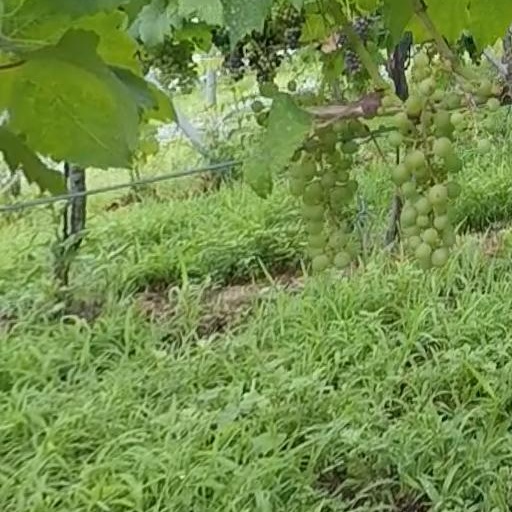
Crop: grape